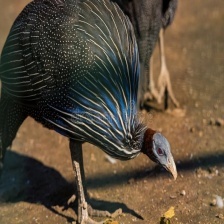
Species: VULTURINE GUINEAFOWL
Scientific name: ACRYLLIUM VULTURINUM